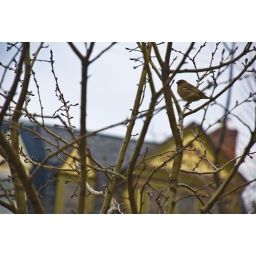
bird in a tree by yellow house